Shrine of Khwaja Abd Allah

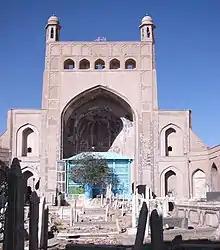
The decoration of the tombstone consists of interlaced vines, repeated geometric designs, and inscriptions. The tombstones and their decorative program are essentially Timurid.

The inscriptions that wrap around the buildings vary in style and are accompanied by gold and lapis lazuli mosaics. Entering the shrine, natural light is minimal. In the center sits a sarcophagus. The sarcophagus itself is made of black marble, as opposed to the white marble used in the decoration of the buildings. This black marble was sourced north of Qandahar, while the white marble likely came from east of Herat. The decoration of the tombstone consists of interlaced vines, repeated geometric designs, and inscriptions. The tombstones and their decorative program are essentially Timurid.